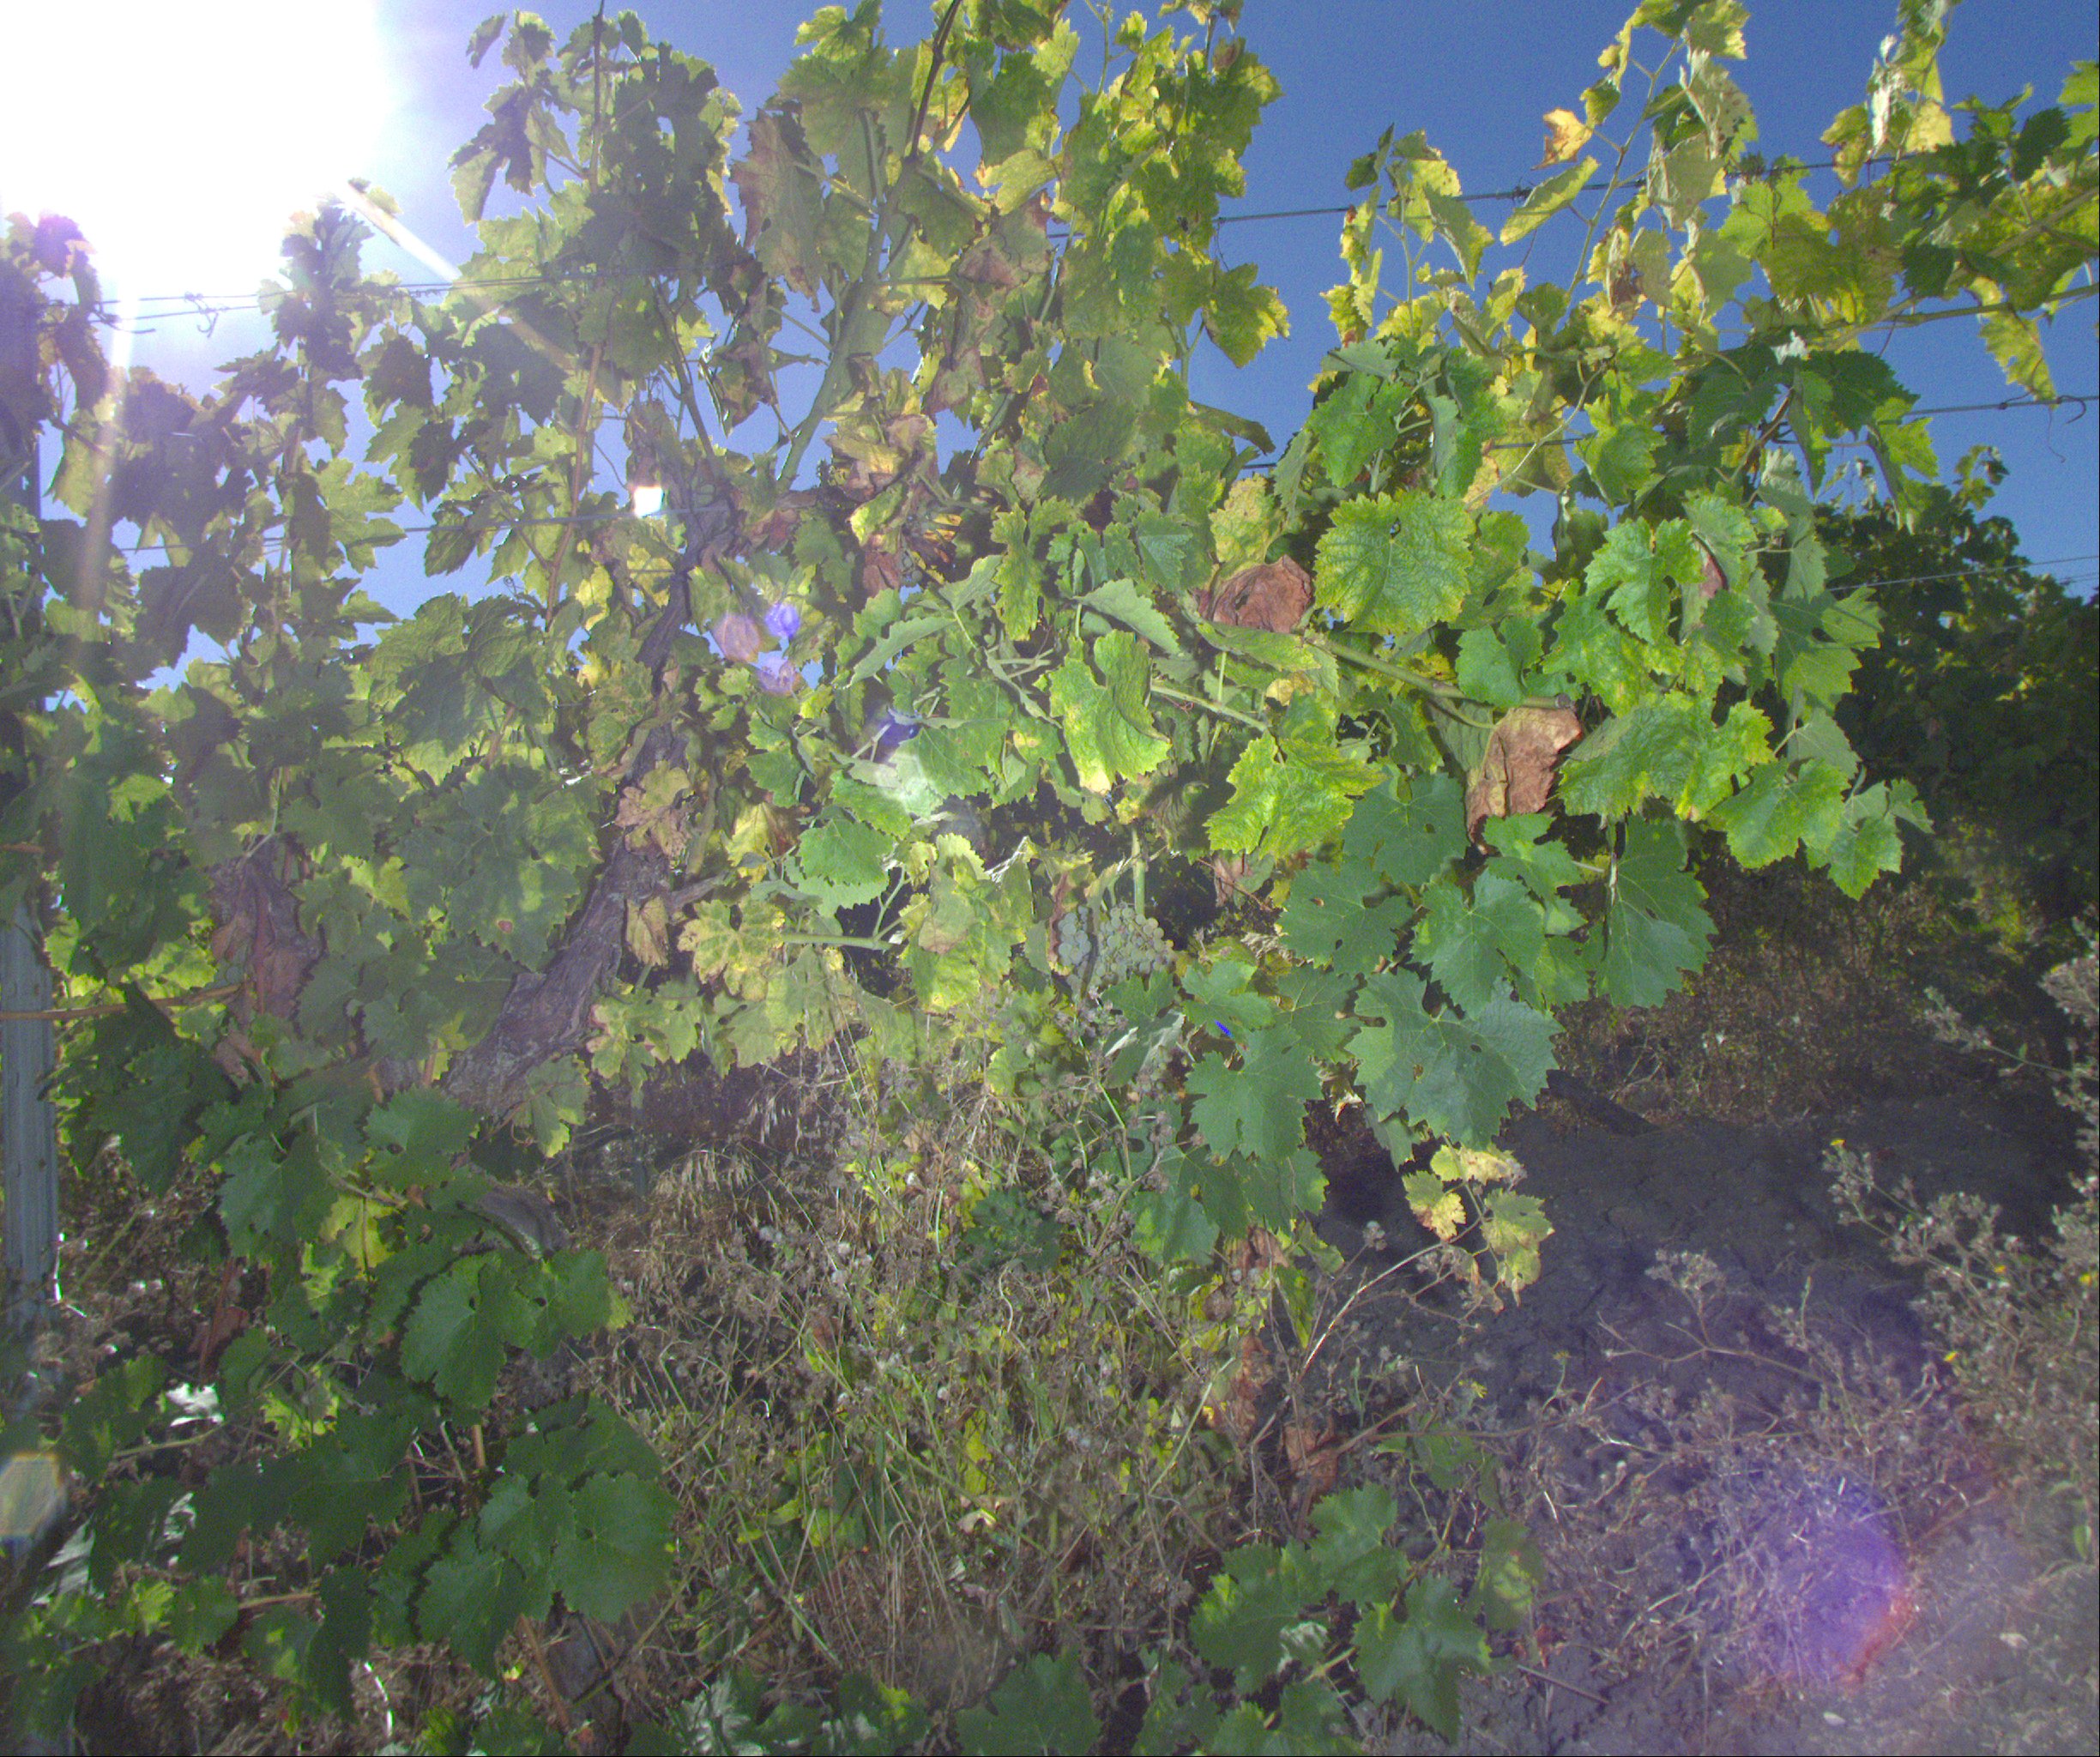
Grape variety: ugni-blanc
Disease: Flavescence dorée (fd)